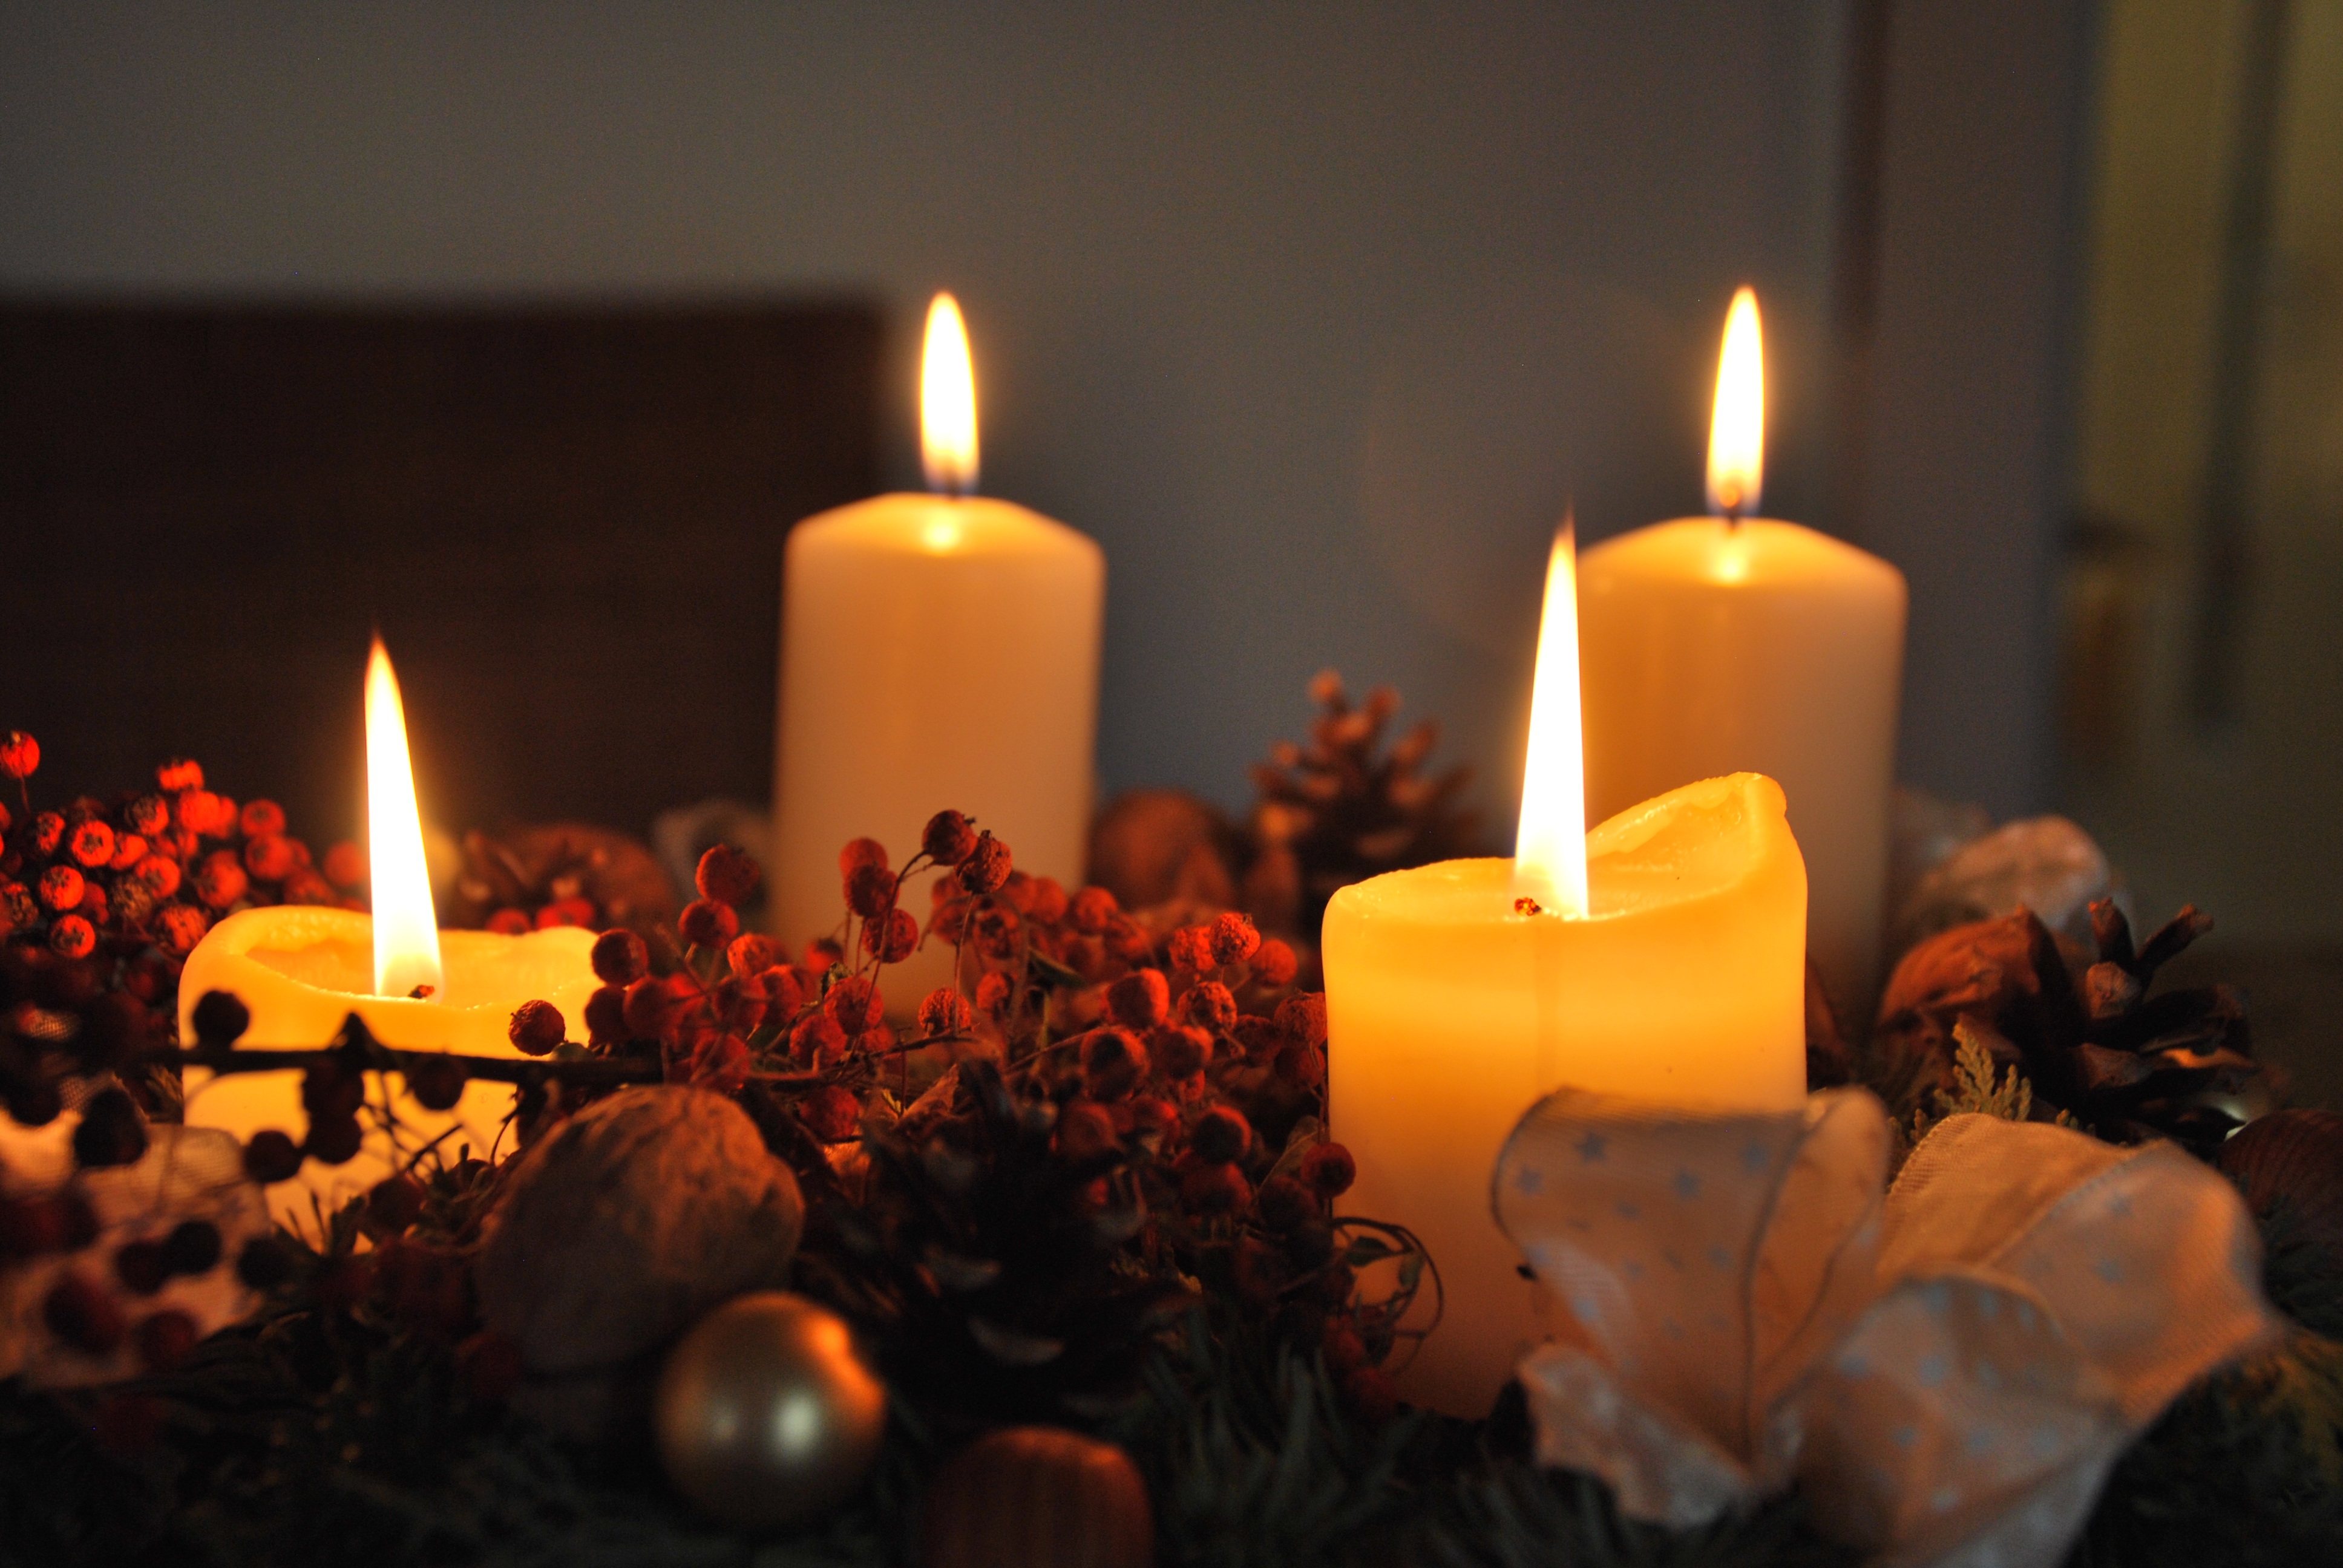
red, holiday, candle, christmas, lighting, decor, arrangement, advent, christmas decoration, lights, candles, event, tradition, candlelight, advent wreath, fourth candle